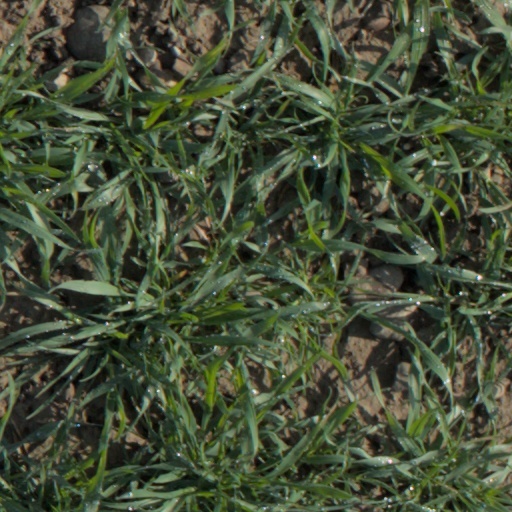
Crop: wheat